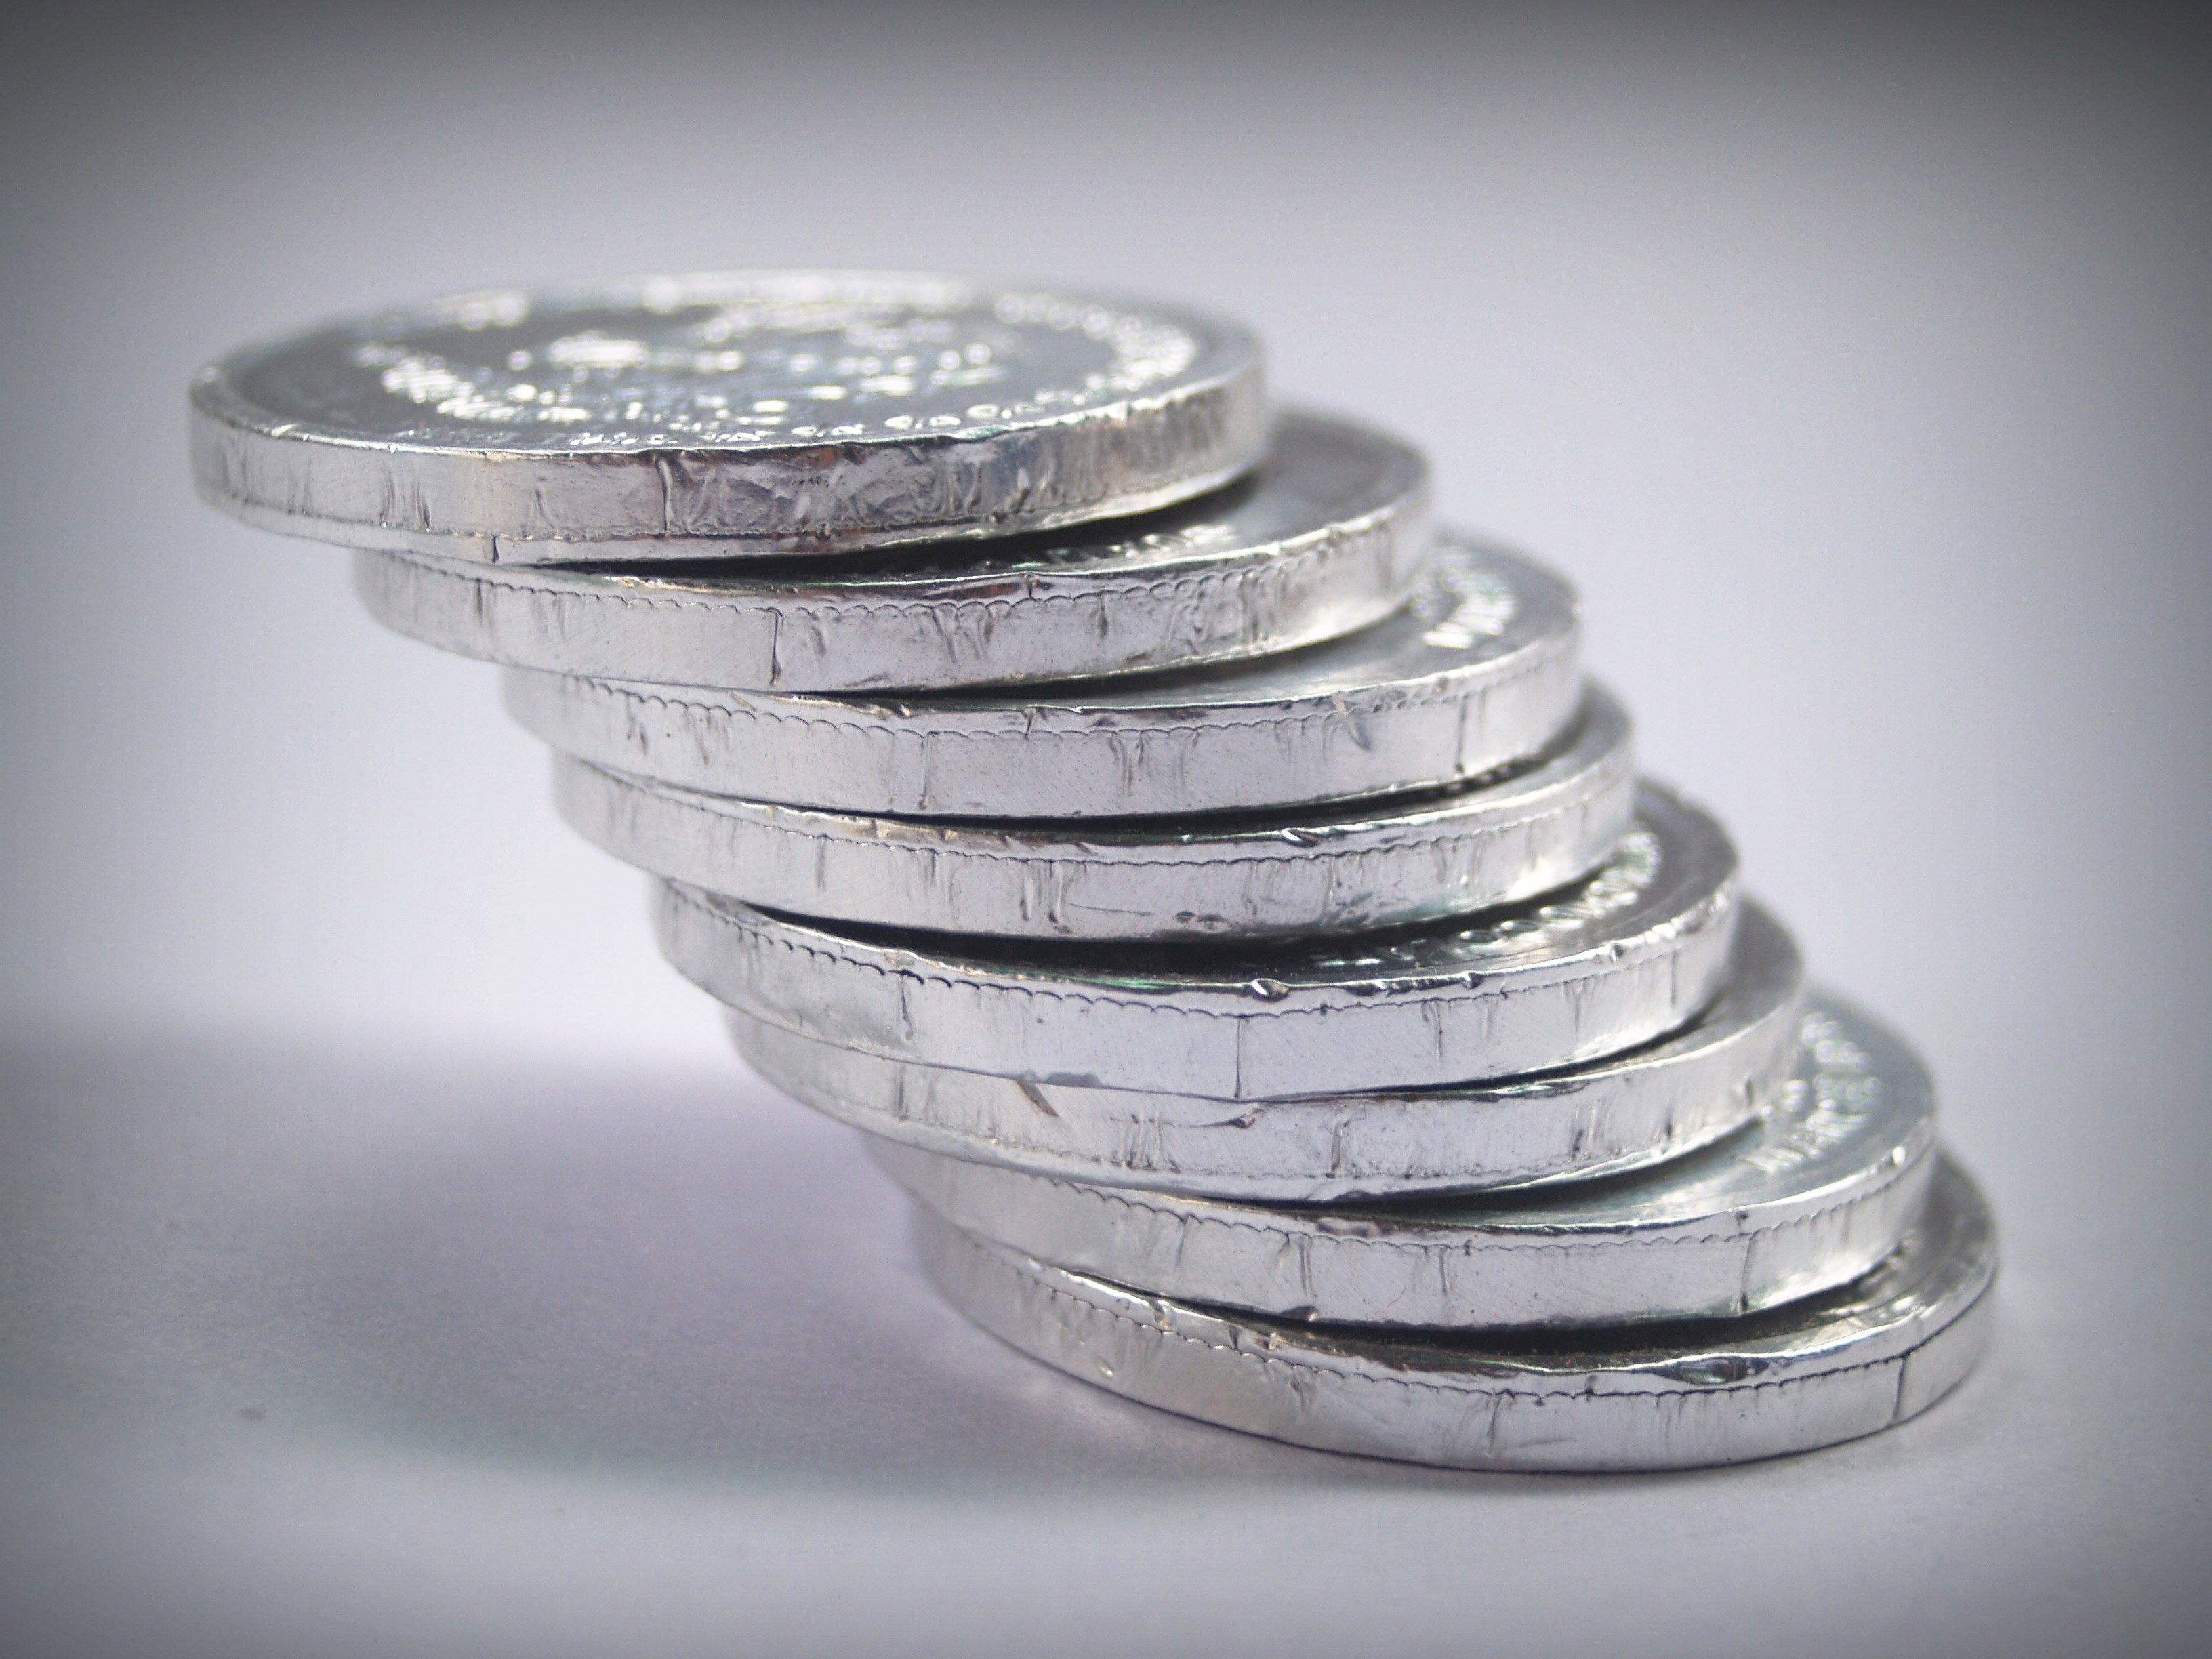
growth, ring, isolated, golden, column, high, tower, metal, money, business, object, close, chart, close up, jewellery, cash, bank, gold, silver, level, graph, diagram, stock, currency, coin, concept, up, change, saving, banking, rich, economy, income, financial, success, finance, wealth, profit, investment, salary, rate, platinum, fashion accessory